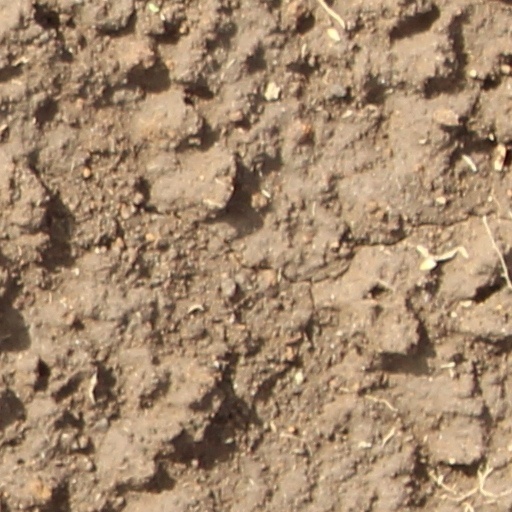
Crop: wheat